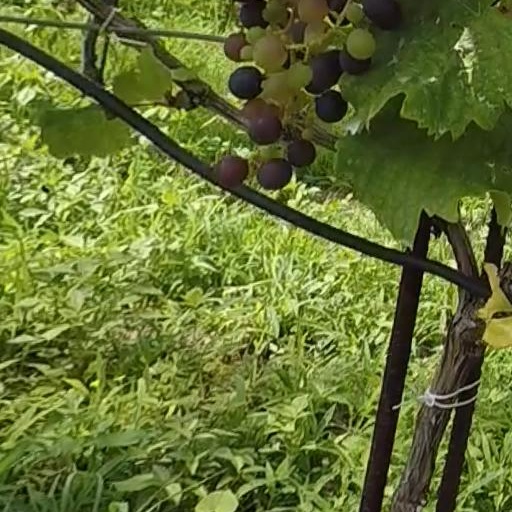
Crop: grape